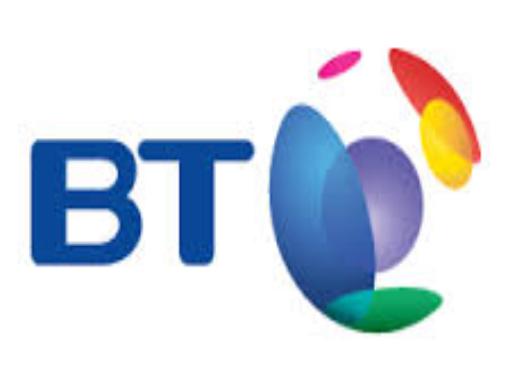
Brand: BT Conferencing
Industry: Others